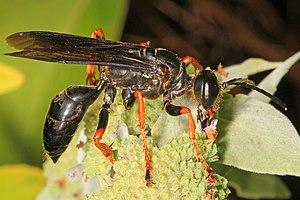
Sphex est un genre d'insectes hyménoptères de la famille des sphécidés. Ce sont des guêpes solitaires et fouisseuses. Sphex flavipennis en est l'espèce-type.